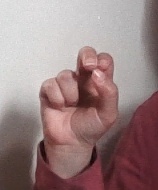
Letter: gaaf